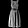
Label: Dress